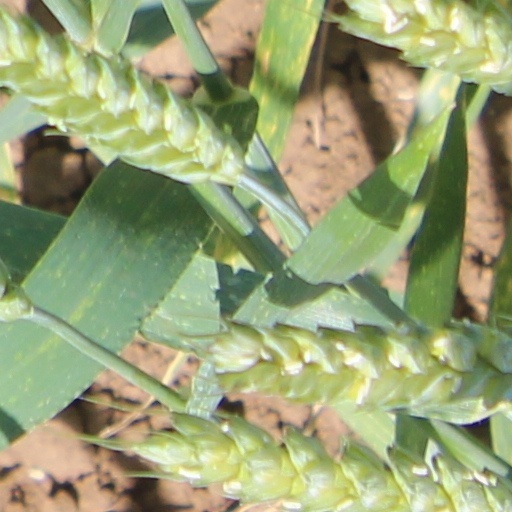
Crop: wheat